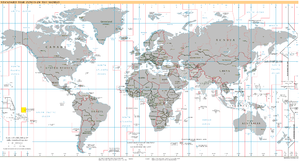
UTC-9:30 est un fuseau horaire, en retard de 9 heures et 30 minutes sur UTC.